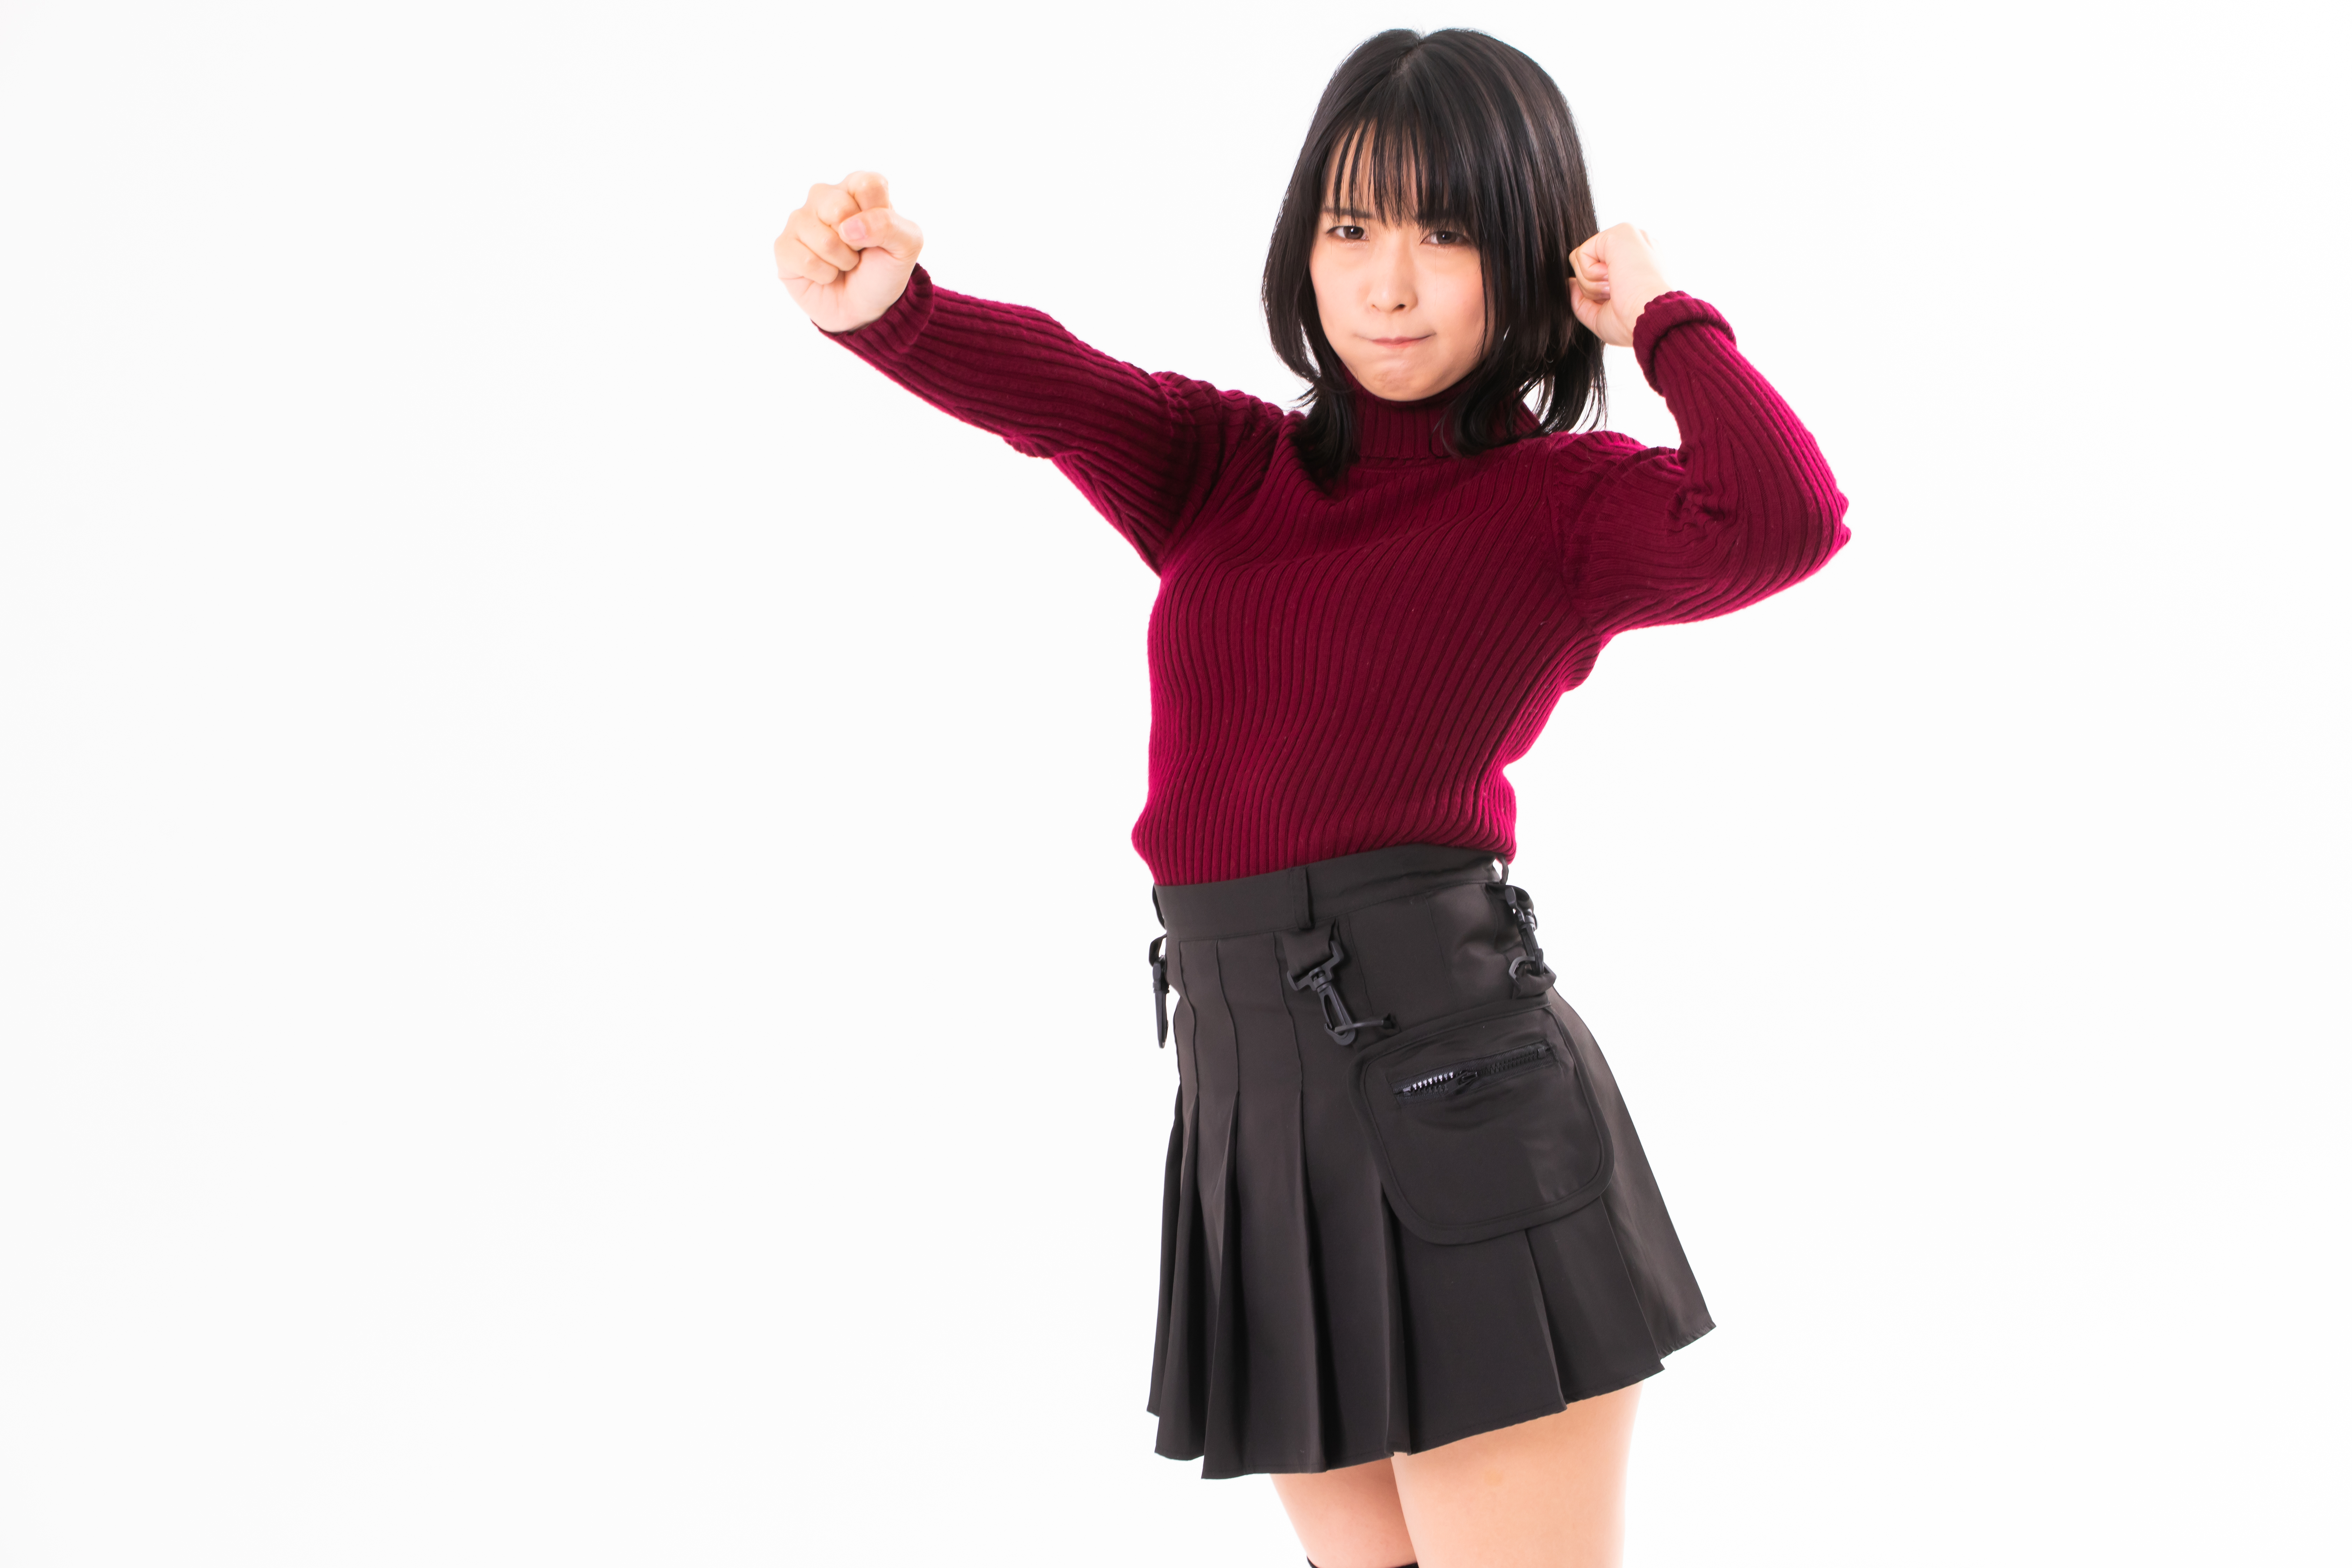
woman, clothing, waist, sleeve, fashion, arm, abdomen, pink, standing, shoulder, joint, neck, outerwear, trunk, gesture, top, school uniform, magenta, sweater